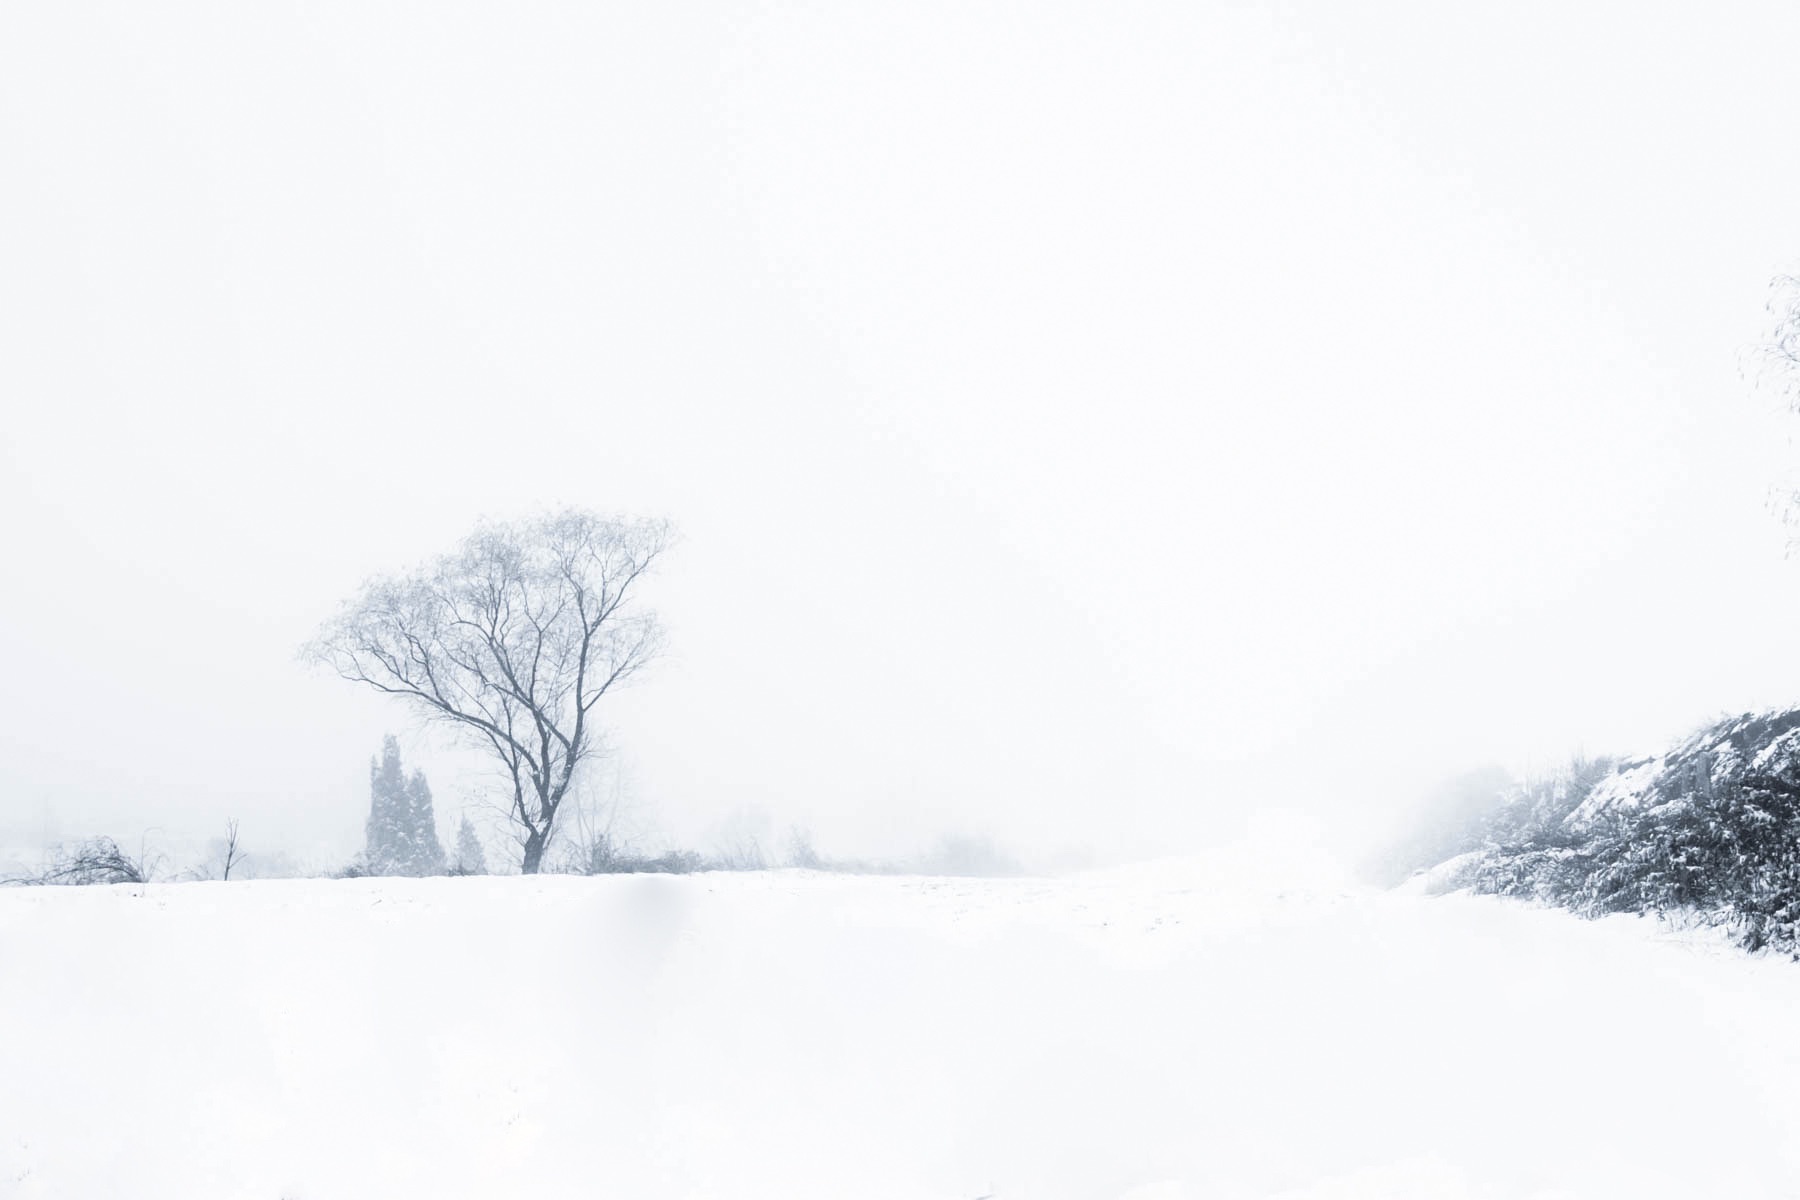
snow, winter, black and white, weather, season, blizzard, freezing, atmospheric phenomenon, geological phenomenon, winter storm